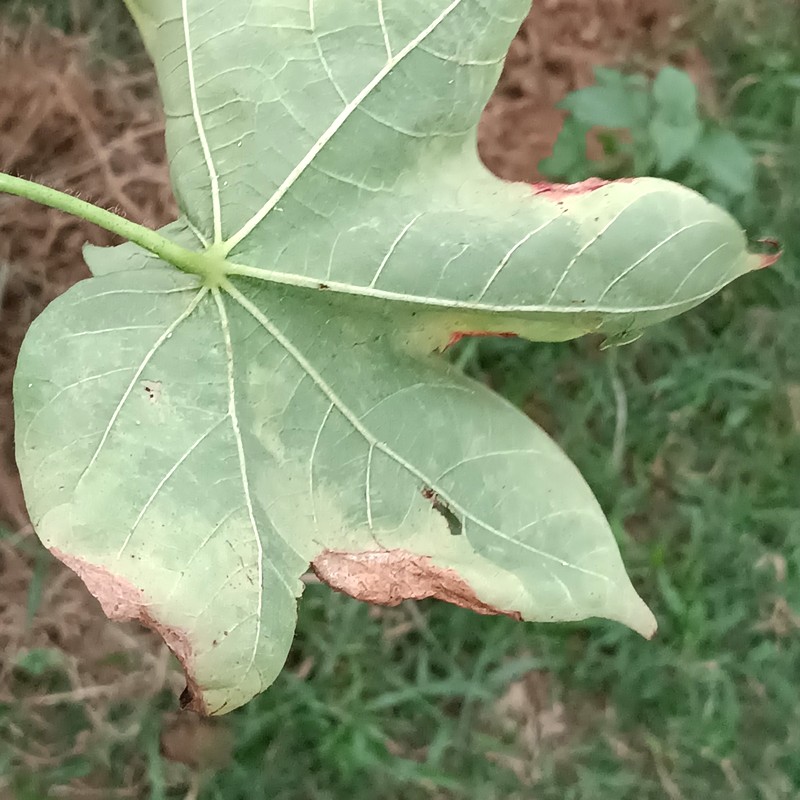
Label: Leaf Hopper Jassids